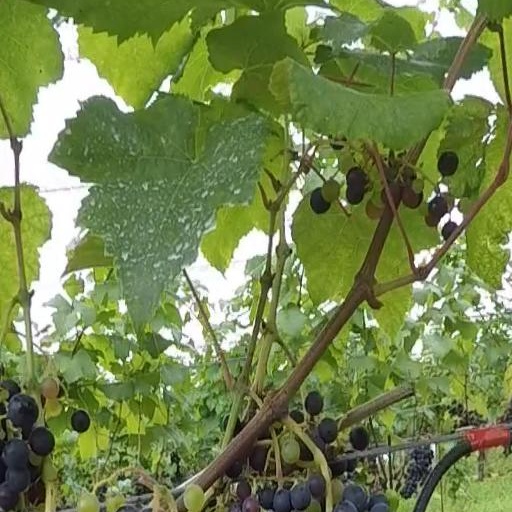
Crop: grape